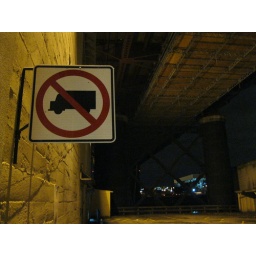
From the back door to the building I work in, under the Broadway Bridge.